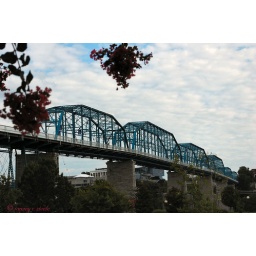
foot bridge over tn river